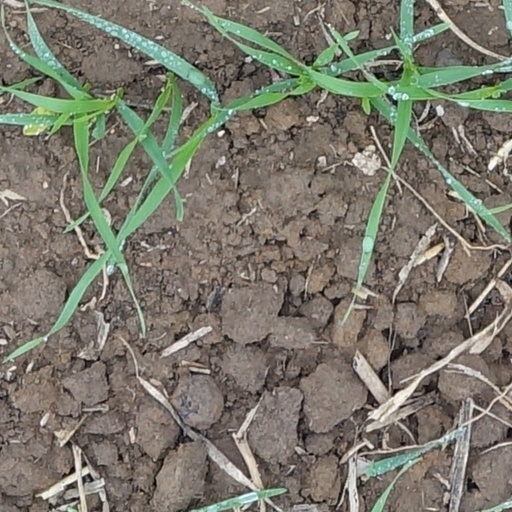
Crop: wheat